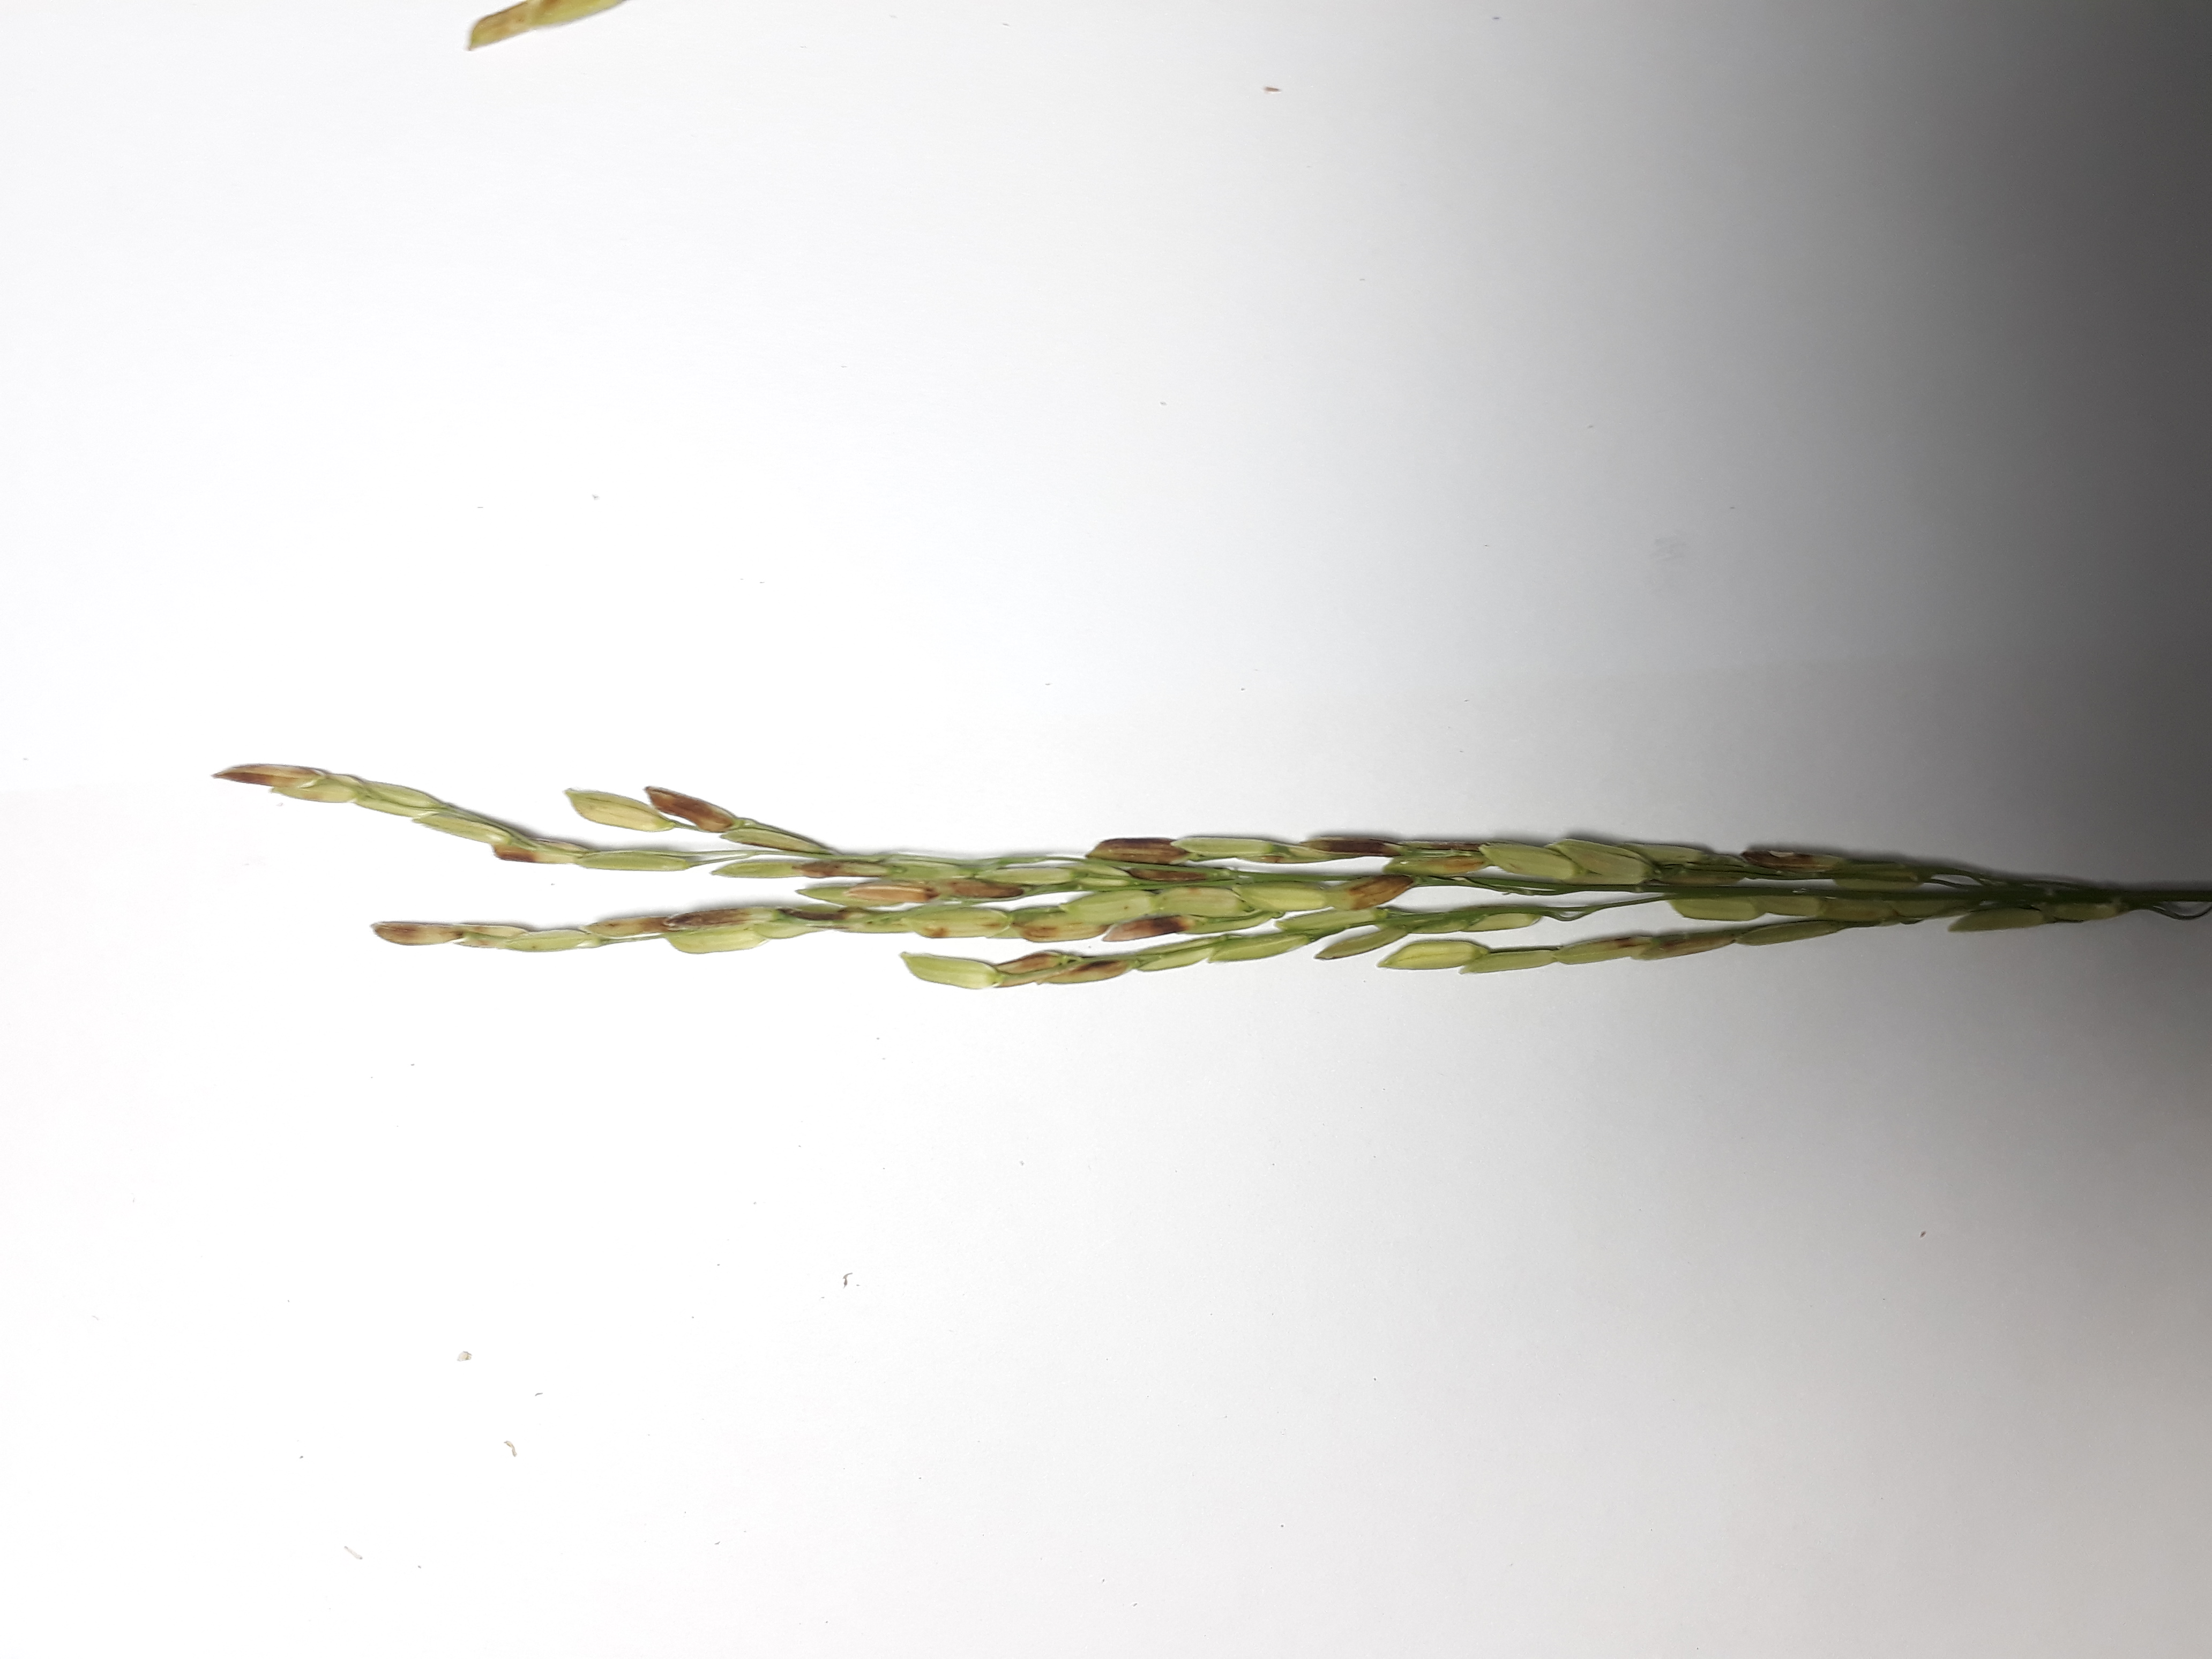
Label: Very Damage